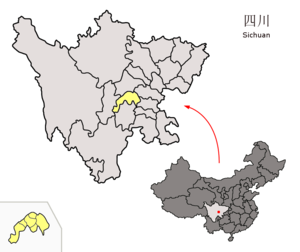
Meishan est une ville de la province du Sichuan en Chine.